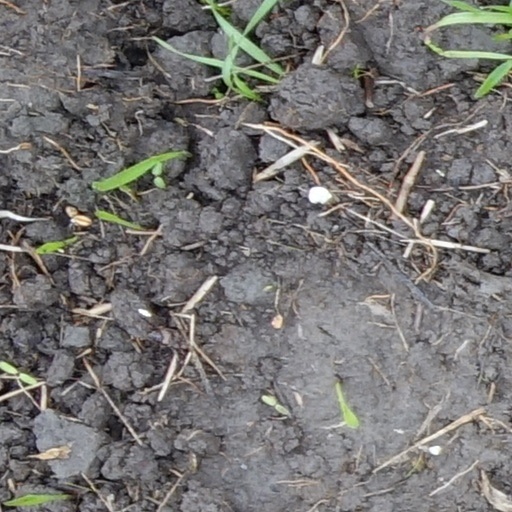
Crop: wheat